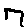
Label: 7